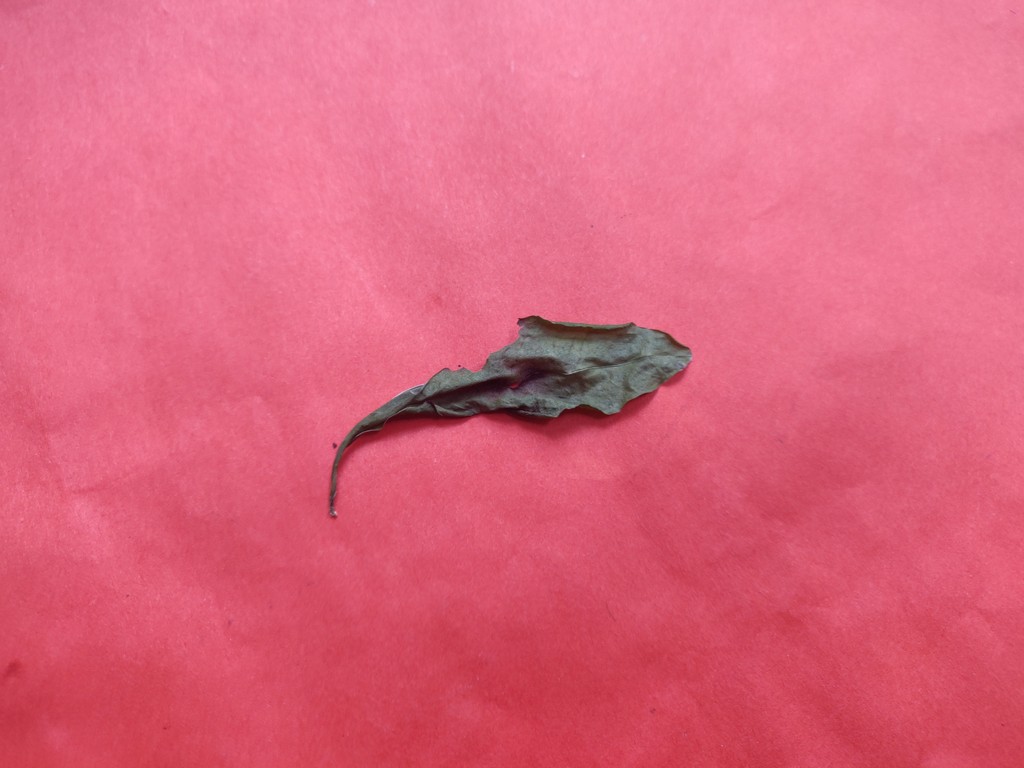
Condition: Dried
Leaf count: single
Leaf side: unknown